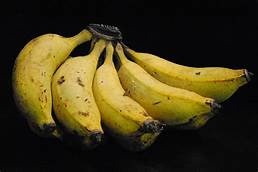
Label: banana